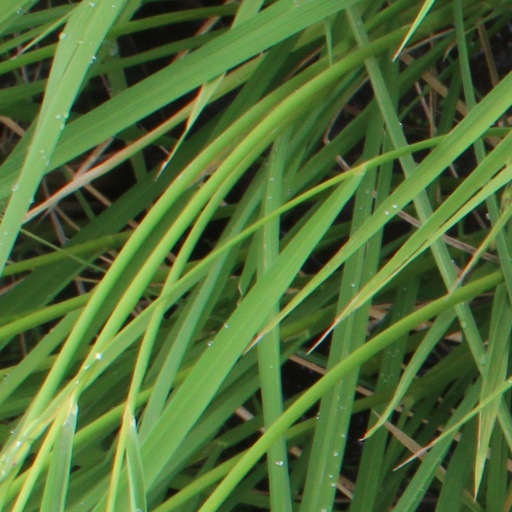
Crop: rice